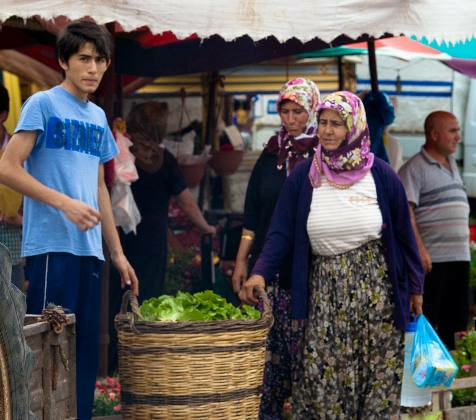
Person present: Yes